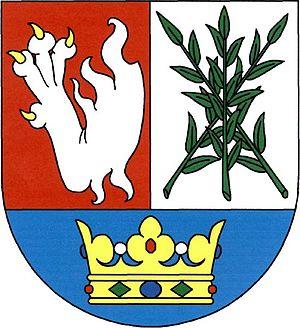
Vrbice est une commune du district de Litoměřice, dans la région d'Ústí nad Labem, en Tchéquie. Sa population s'élevait à 526 habitants en 2017.